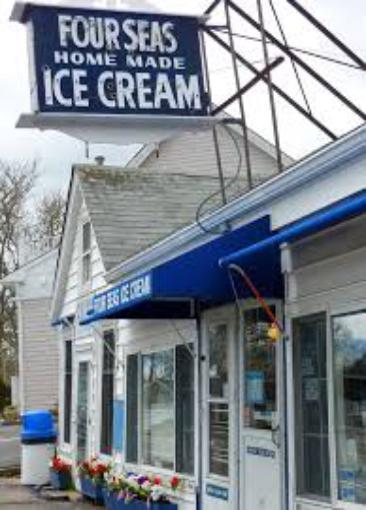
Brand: Four Seas Ice Cream
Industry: Food